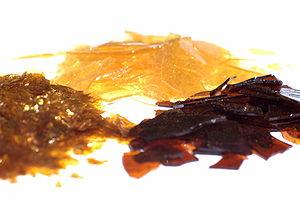
La cire à cacheter est une matière employée pour les sceaux et cachets. Elle était au XIXᵉ siècle généralement à base de gomme laque et de térébenthine, colorée au cinabre toxique, utilisée pour sceller les lettres et papiers.